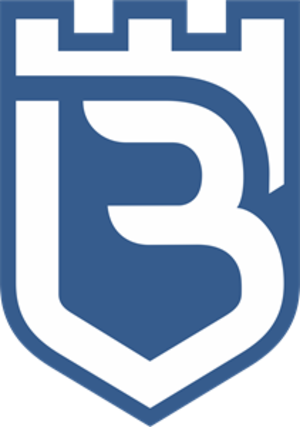
Nouveau logo du Belenenses SAD